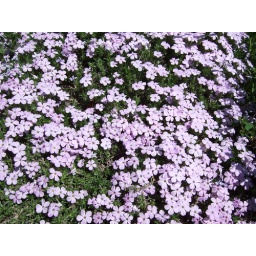
A nice bed of wild flowers from my hike around Reflection lake by Rainier